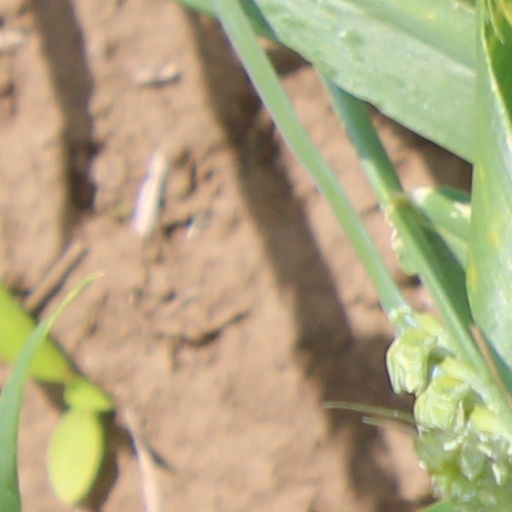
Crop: wheat